University of South Dakota

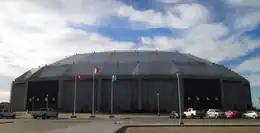
DakotaDome, home of USD football and other athletics

The University of South Dakota sponsors six sports for men (football, basketball, swimming & diving, cross country, track & field and golf) and nine sports for women (basketball, swimming & diving, cross country, track & field, golf, soccer, softball, tennis and volleyball). The school's athletic teams are called the "Coyotes" (pronounced Ki Yoat) and nicknamed the "Yotes" (Yoats). The school colors are red and white. USD competes at the NCAA Division I level (Football Championship Subdivision in football) and is a member of The Summit League for all sports except football. Its football team is a member of the Missouri Valley Football Conference. Athletic facilities include the DakotaDome, for football and indoor track, the Sanford Coyote Sports Center for volleyball and men's and women's basketball, First Bank & Trust Soccer Complex and Lillibridge Track Complex.